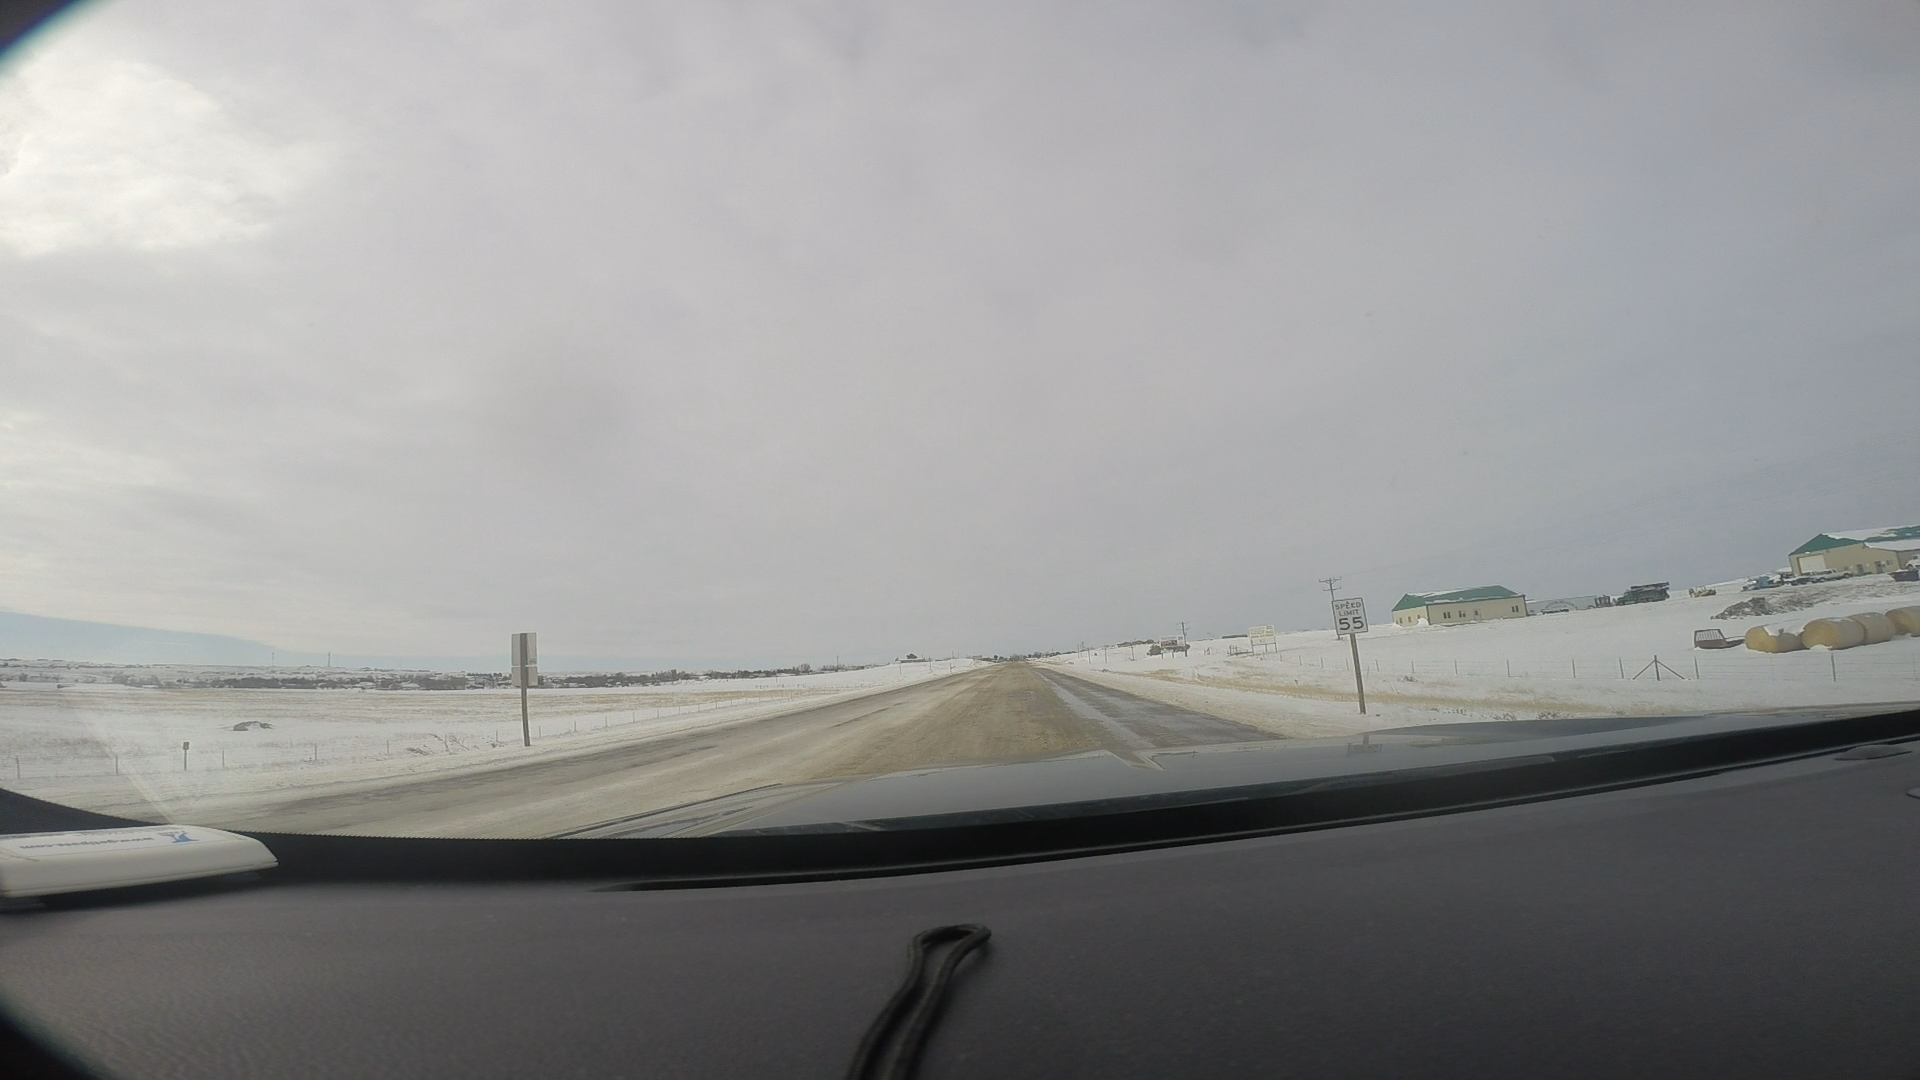
Speed limit sign label: mph55